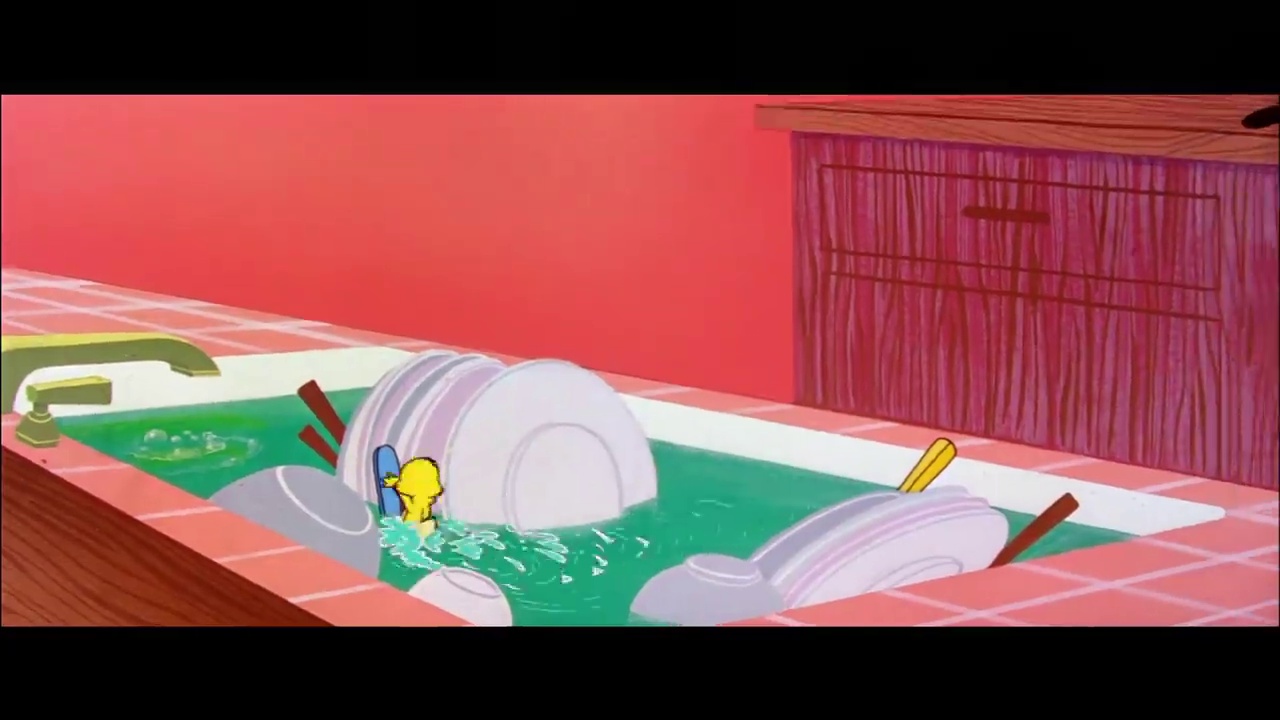
Portrait style: Cartoon Portrait